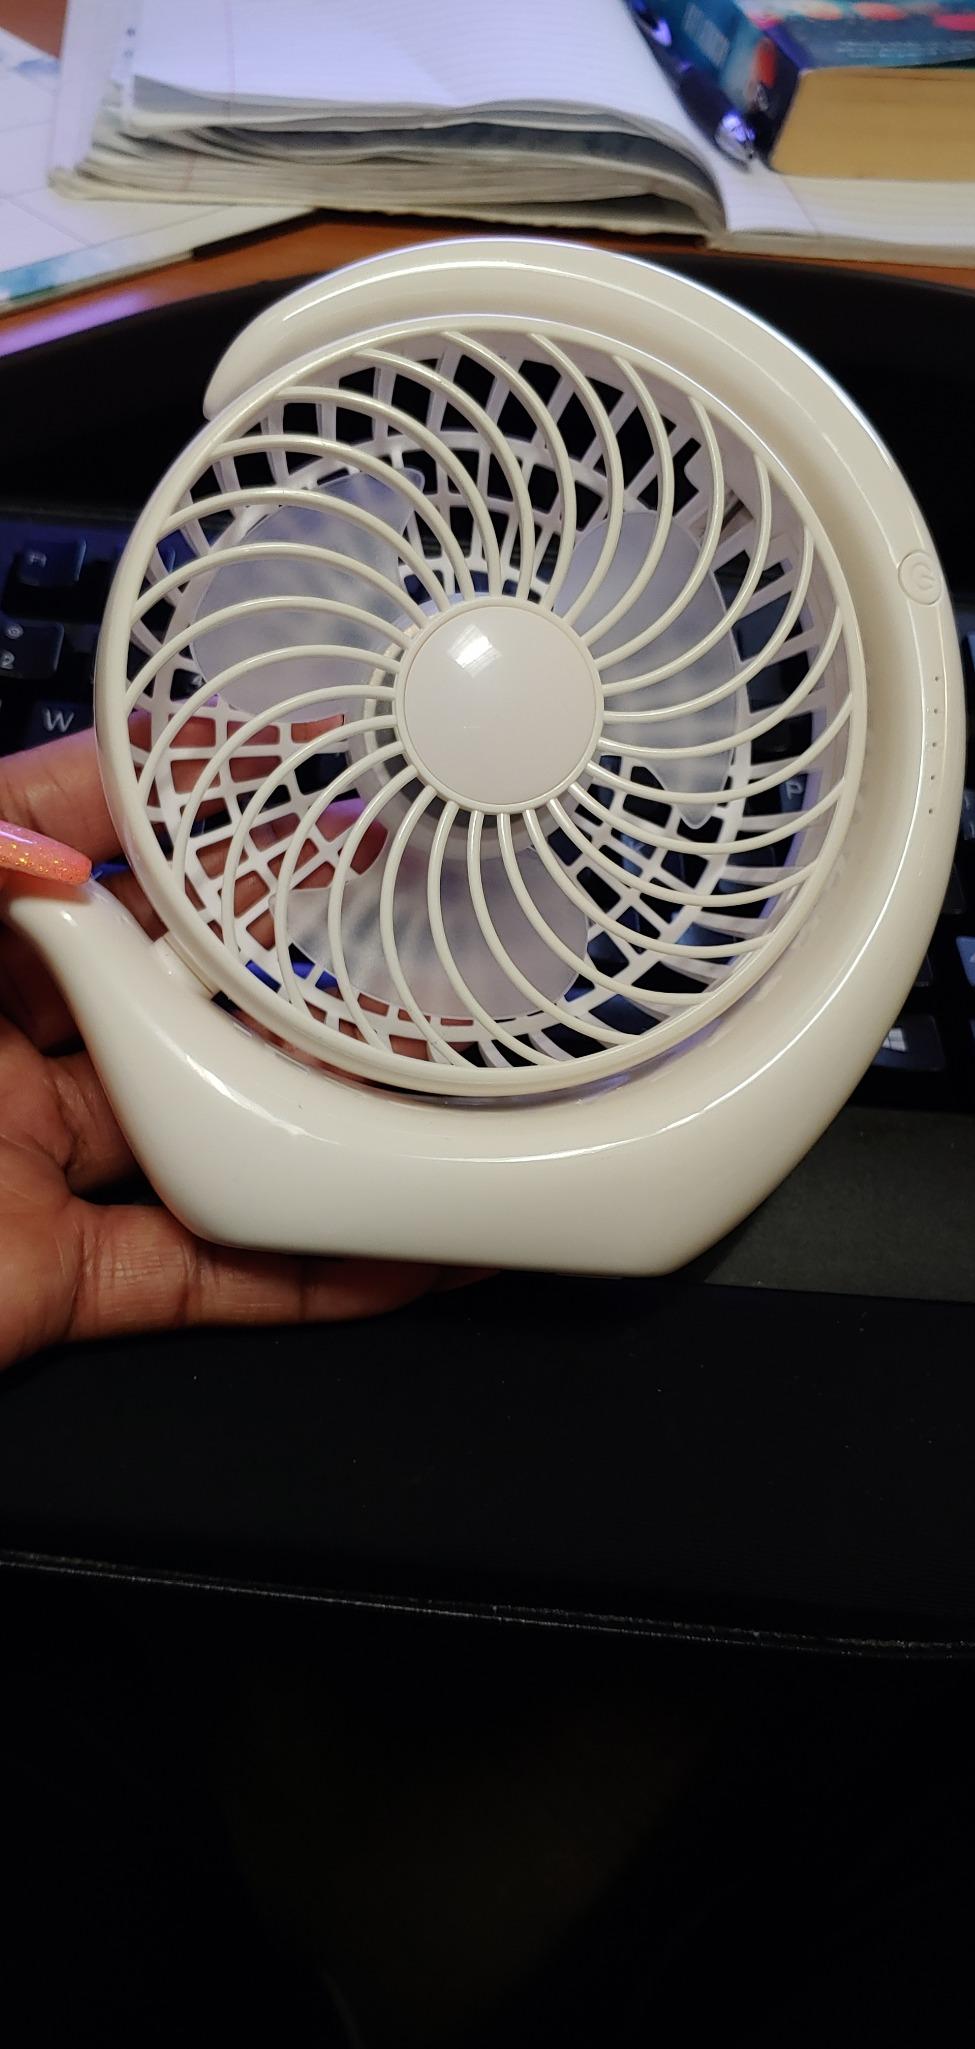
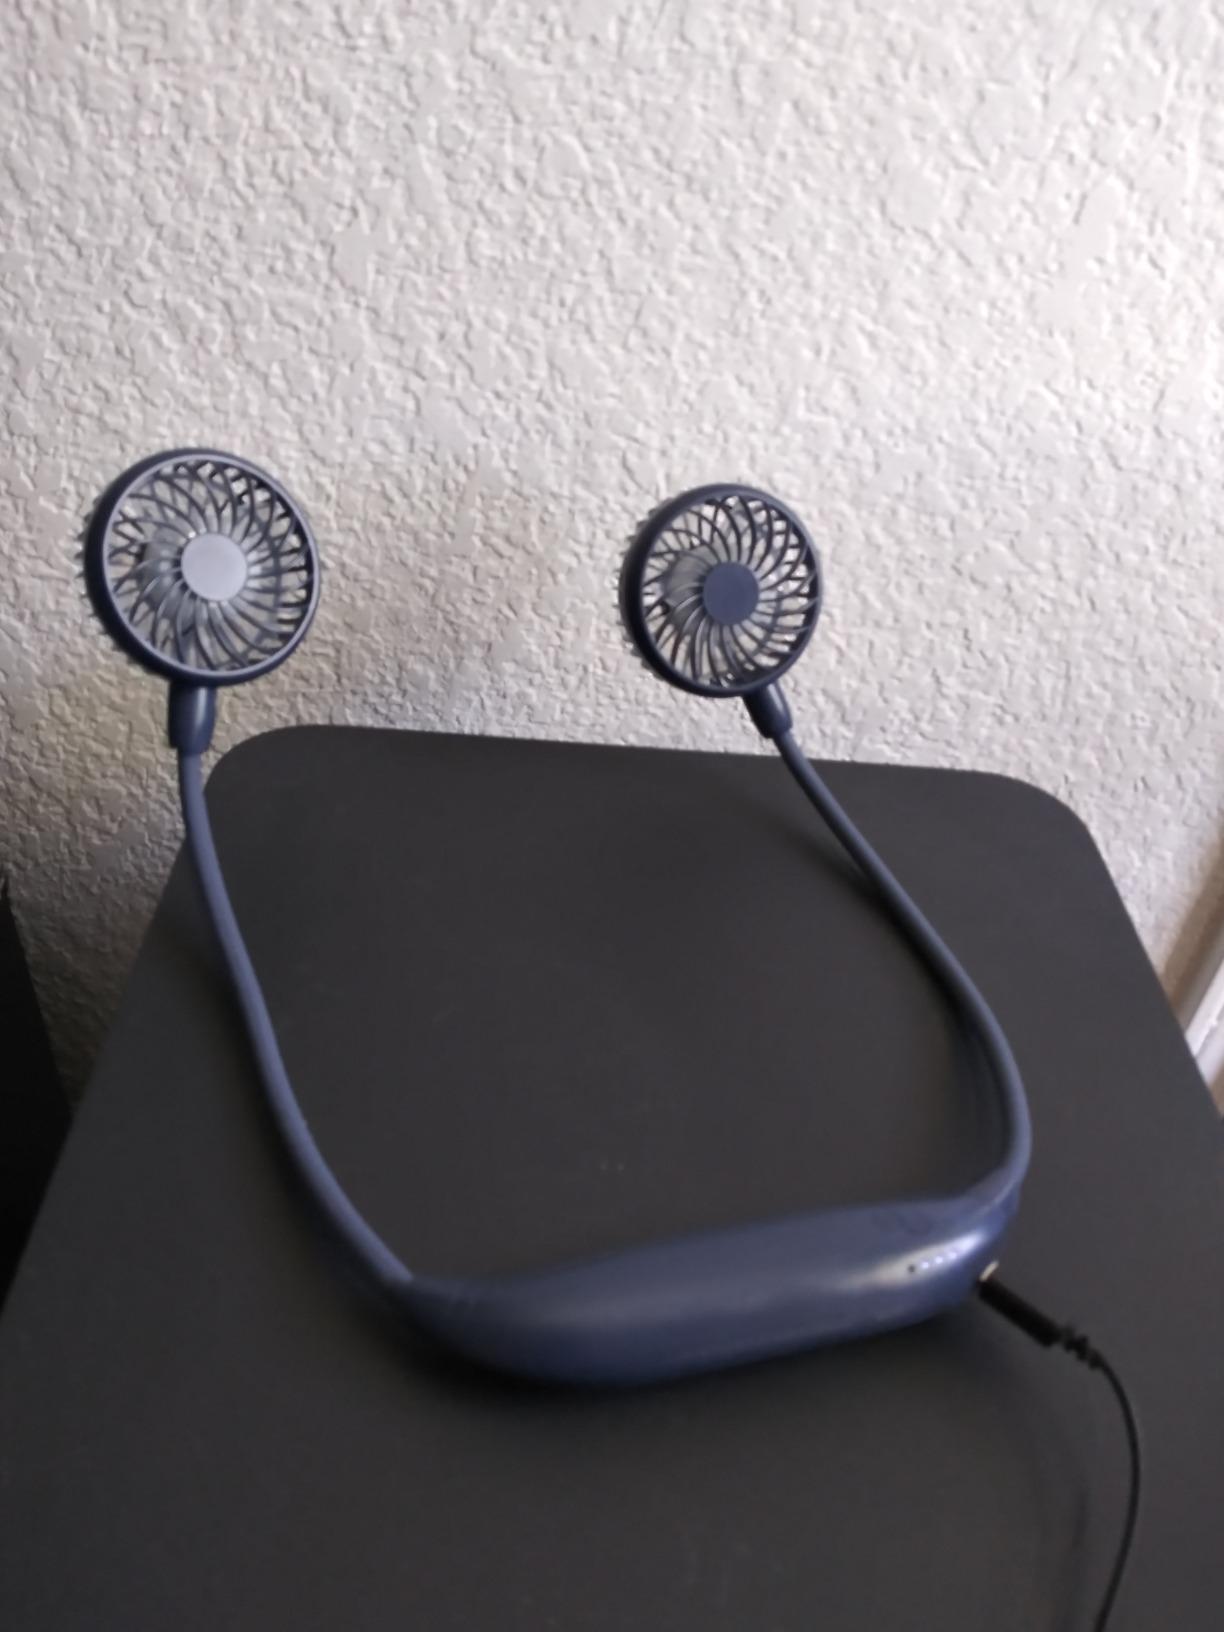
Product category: fan
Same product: no